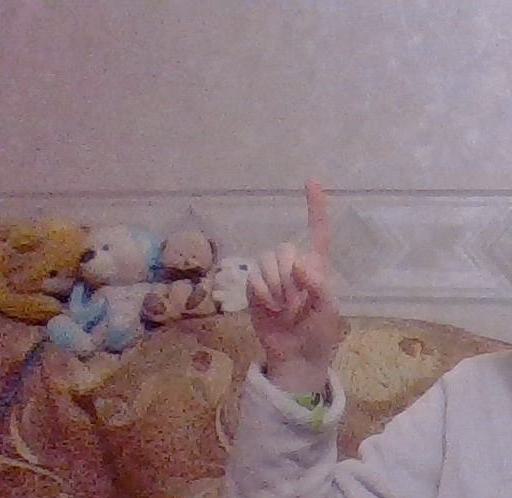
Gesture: one